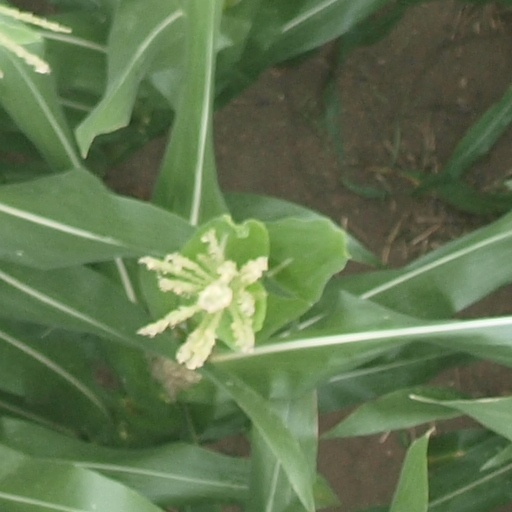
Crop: maize; corn